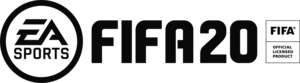
FIFA 20 est un jeu vidéo de football développé par EA Canada et EA Roumanie et édité par EA Sports. La date de sortie du jeu, annoncée à l'E3 2019, est prévue le 27 septembre 2019 sur PC, PlayStation 4, Xbox One et Nintendo Switch. Le jeu sera également disponible le 19 septembre pendant 10 heures pour les joueurs bénéficiant de L'EA Access ou de l'Origin Access. Une démo du jeu est disponible depuis le 10 septembre. Trois versions différentes de cet opus sont disponibles en précommande : l'édition Standard, l'édition Champions et l'édition Ultimate. Il s'agit du vingt-septième opus de la franchise FIFA développé par EA Sports.